Samsung Gear S3

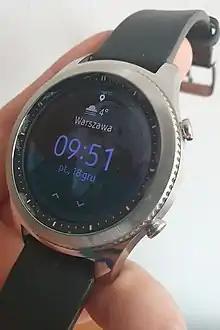
Samsung Gear S3 Classic

The Samsung Gear S3 is a Tizen-based circular smartwatch developed by Samsung Electronics. It was released on 18 November 2016.